Hataka

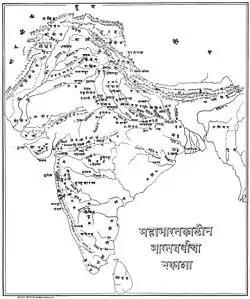
India during the Mahabharata

Hatak, हाटक or Harataka is a state mentioned in some translations of the Mahabharata, one of the two major Sanskrit epics of ancient India in Hinduism. The epic, which narrates the struggle between two groups of cousins culminating in the Kurukshetra War, mentions Hataka as a northern land conquered by Arjuna, a Pandava prince and one of the major protagonists of the Mahabharata.